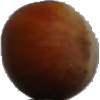
Label: nut_forest